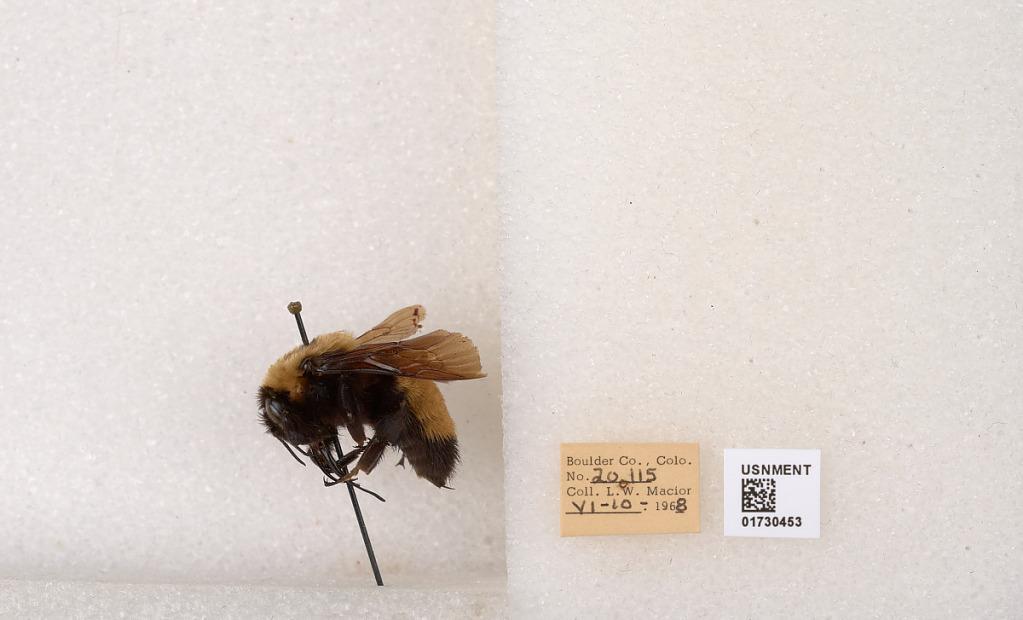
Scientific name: Bombus (Bombus) nevadensis Cresson
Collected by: L. Macior
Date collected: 1968-6-10
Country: United States
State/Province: Colorado
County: Boulder
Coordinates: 40.0925, -105.358